Robert H. York

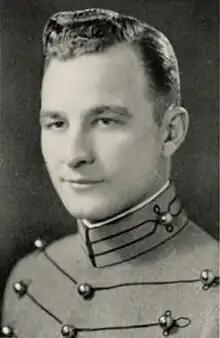
York as a West Point senior in 1938

Robert H. York was born in Birmingham, Alabama on April 23, 1913, the son of Arthur Leonidas "Lonnie" York and Carrie (Cooper) York. His mother died when he was five years old, and he was raised in Hartselle by his aunt and uncle, John and Eula Cooper, who became his legal guardians.